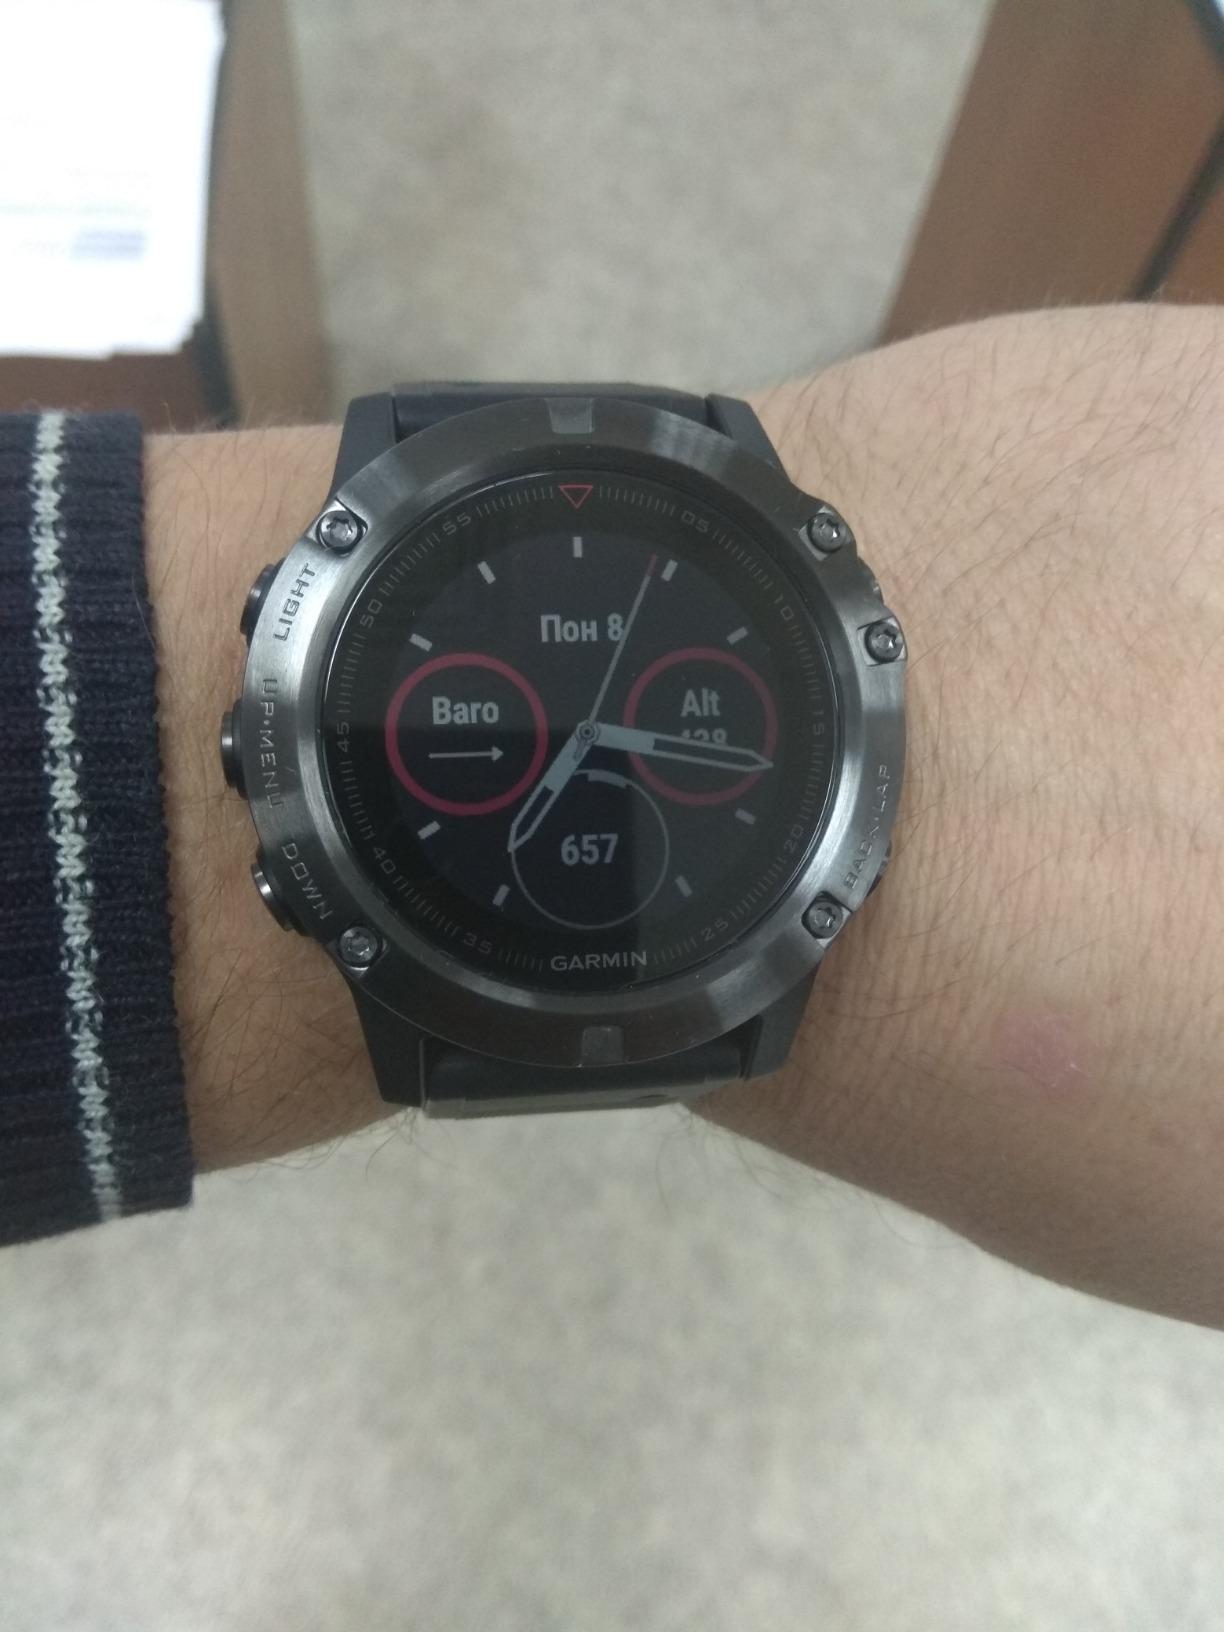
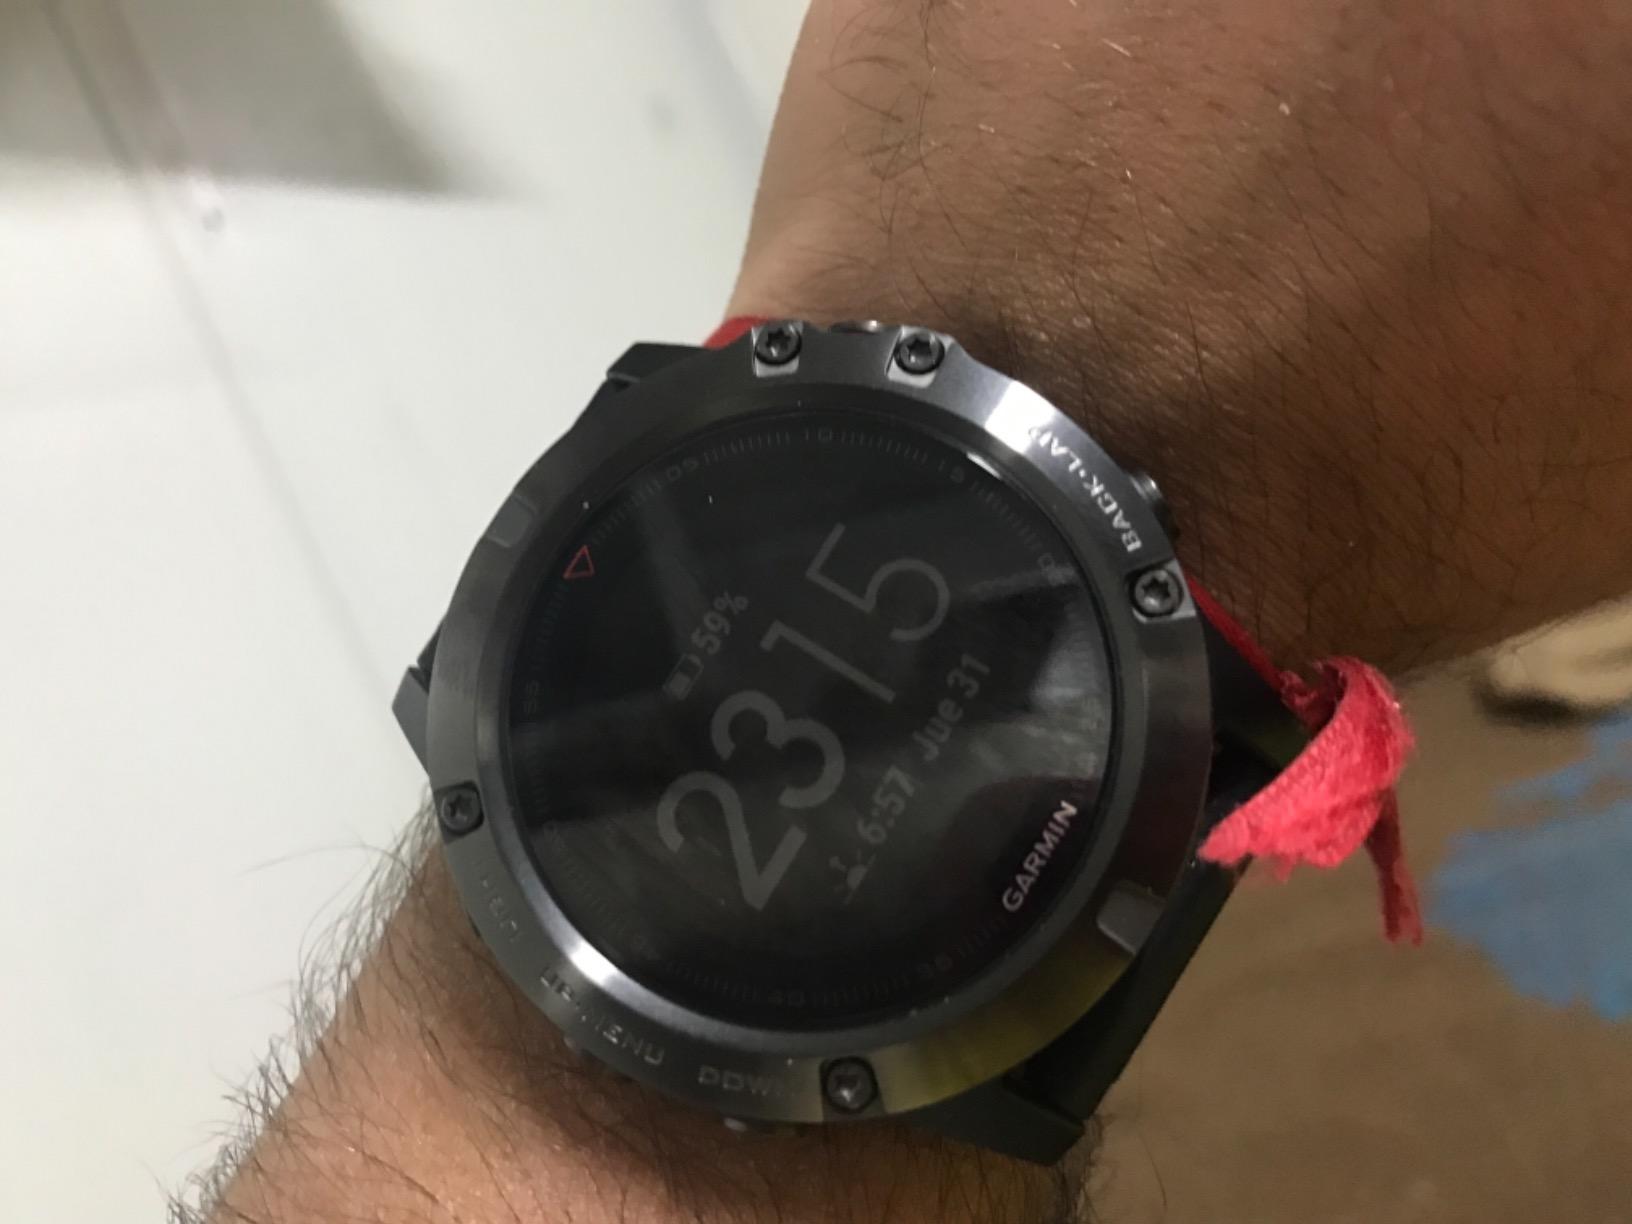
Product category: smartwatch
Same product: yes